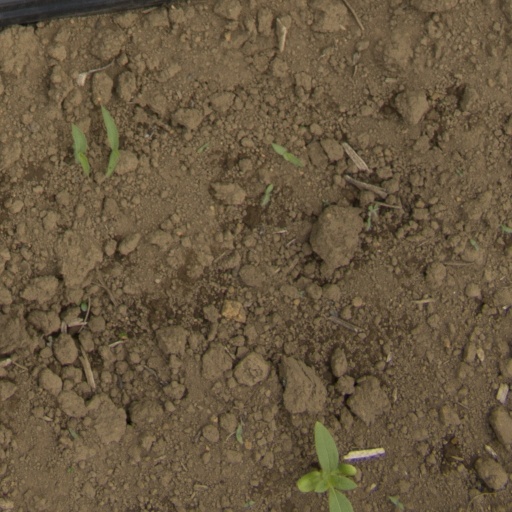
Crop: Jerusalem artichoke